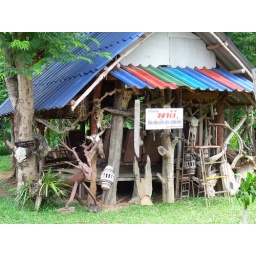
Strange wooden objects fixed around a house